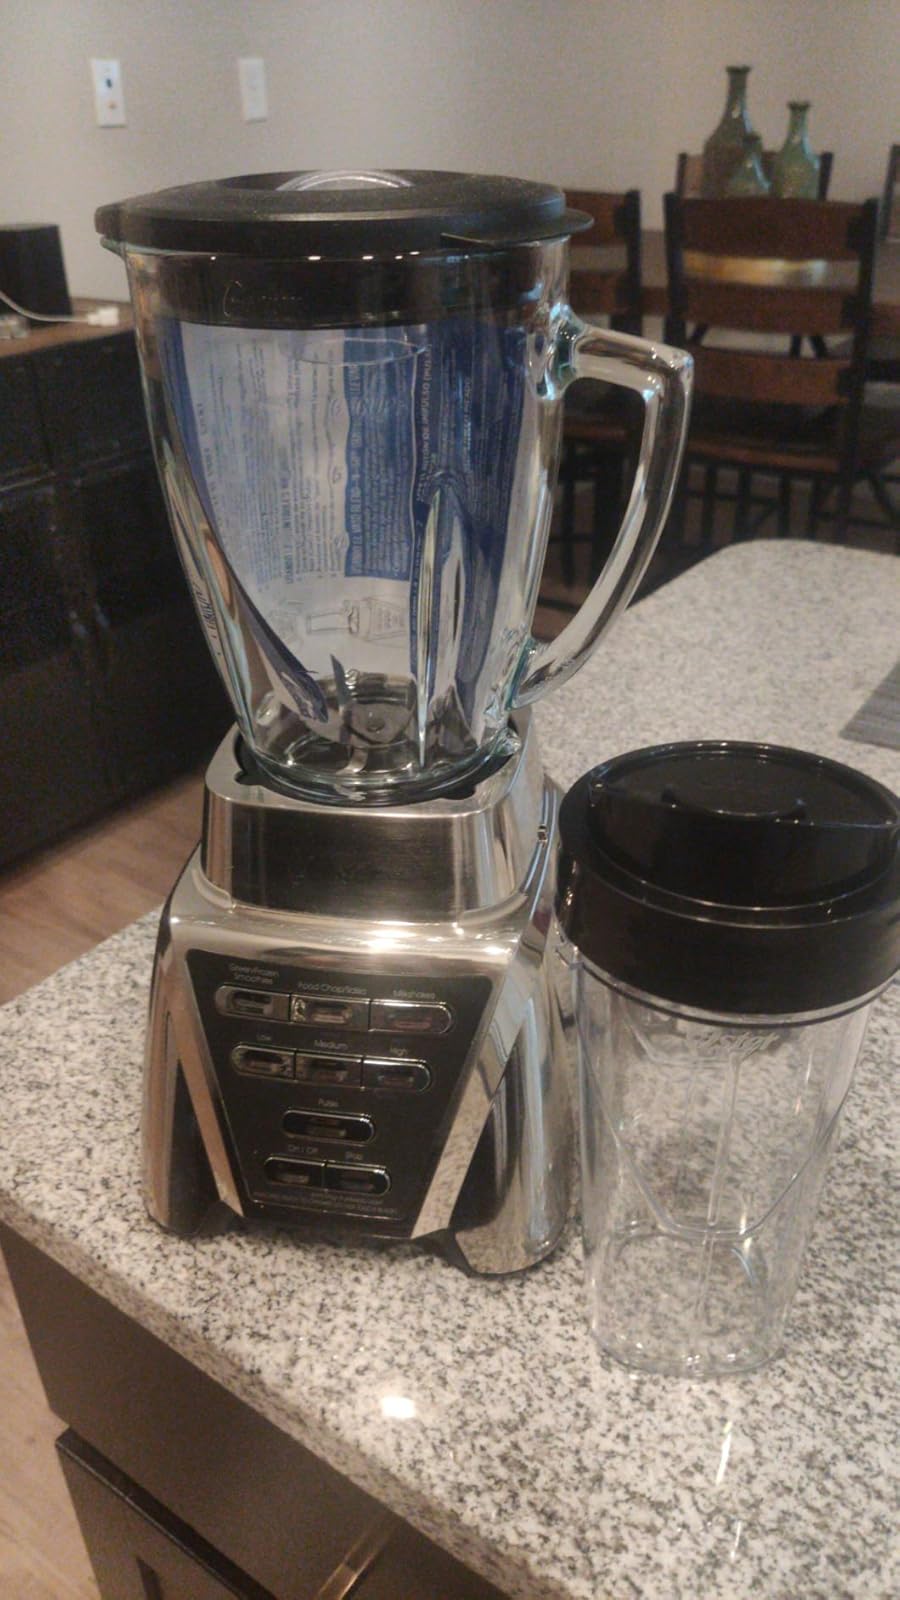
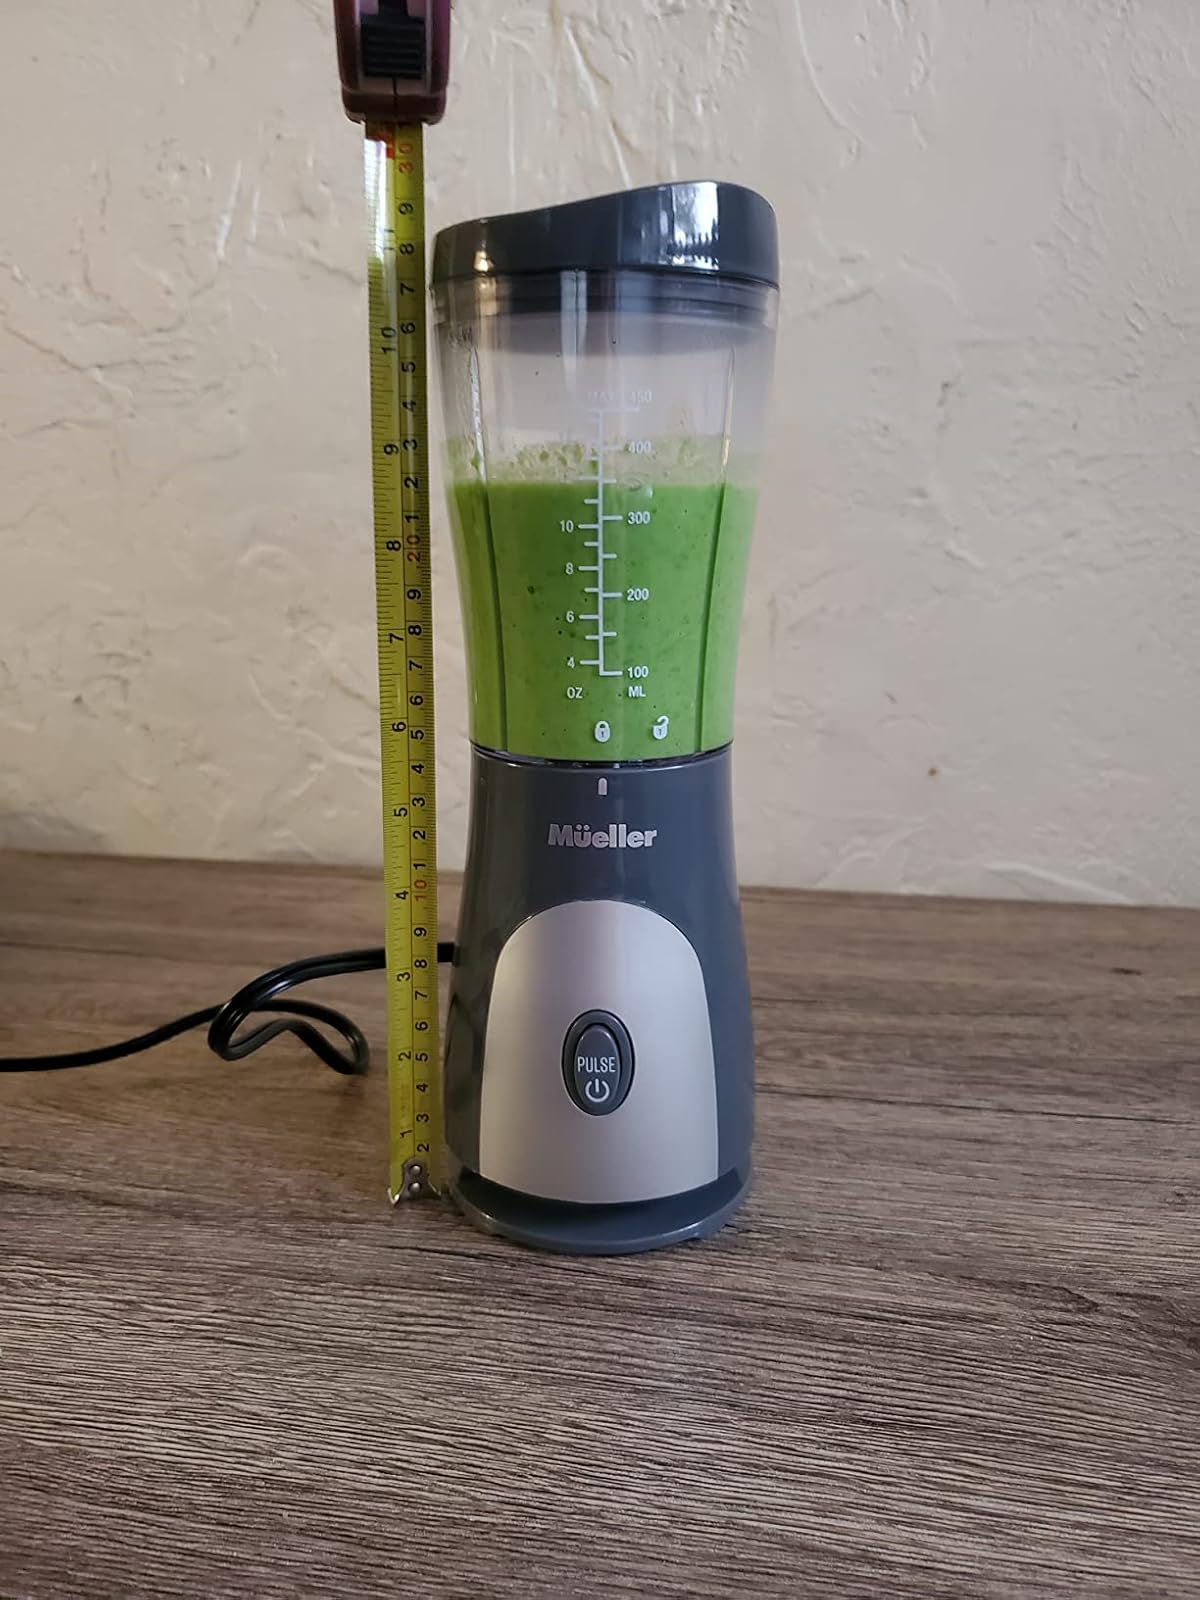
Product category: items_blender
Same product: no